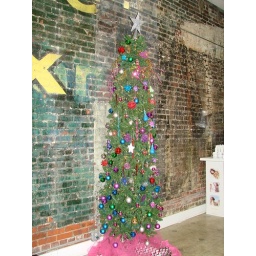
our cute tree decorated by kami kalie lendi & matt